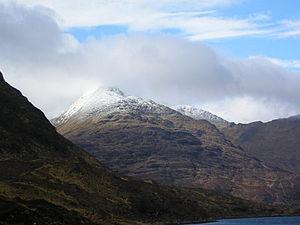
Le Ladhar Bheinn est l'un des plus hauts sommets de la péninsule de Knoydart derrière le Sgurr na Cìche, sur la côte ouest de l'Écosse. La montagne surplombe le loch Hourn ; il s'agit du munro le plus à l'ouest de l'Écosse, en excluant les sommets des îles des Hébrides.